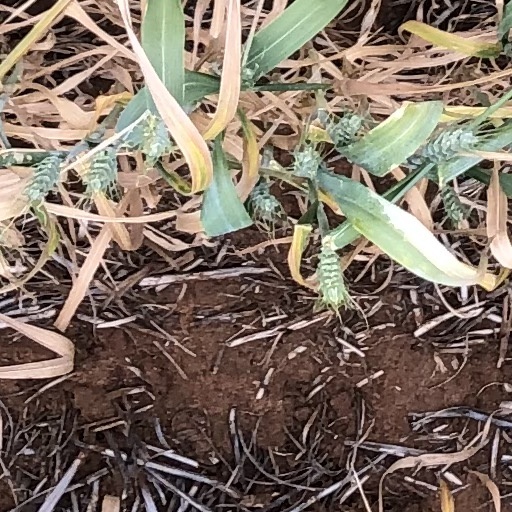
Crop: wheat